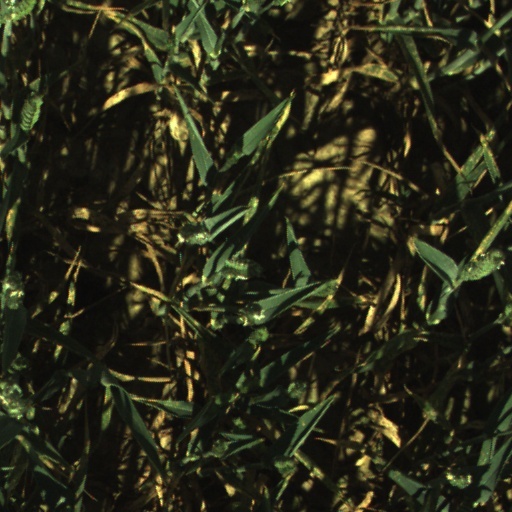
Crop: wheat